Dzmitry Asanau

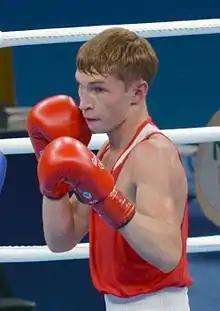
Asanau at the 2016 Olympics

Dzmitry Siarhieyevich Asanau (born 18 May 1996) is a Belarusian professional boxer. In 2015, he won a silver medal at the European Games and a bronze at the world championships. He competed in the bantamweight event at the 2016 Summer Olympics, but was eliminated in the round of 16.